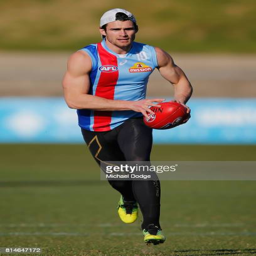
australian rules footballer runs with the ball during a training session